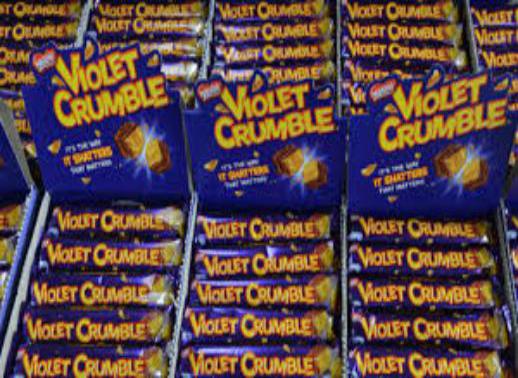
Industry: Food